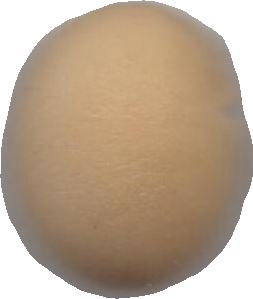
Variety: Grobogan